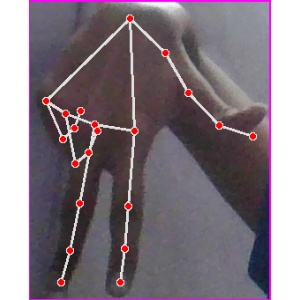
अक्षर: ग